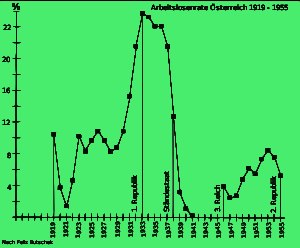
Østrigs historie / Den Første Republik (1918-1938) / Republikken Østrig (1919-1934)
Arbejdsløsheden i Østrig 1919-1955
Østrigs historie omhandler Østrigs udvikling fra en allerede i oldtiden stærkt udviklet kultur over kelterne, romerne, Habsburgernes store mellemeuropæiske rige til Østrigs omdannelse til en republik.